Eitel Friedrich II, Count of Hohenzollern

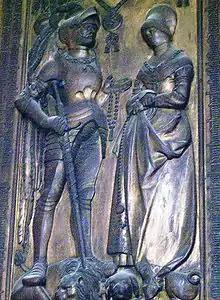
Tombstone of Eitel Friedrich II and his wife in the Collegiate Church in Hechingen

In 1505 Eitel Friedrich II founded the Collegiate Church in Hechingen, where a tombstone for him and his wife can be seen.